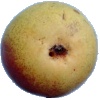
Label: Pear 2